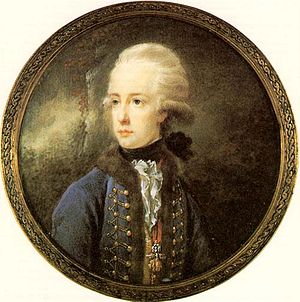
Josef af Østrig (1776-1846) / Biografi / Tidlige liv
Ærkehertug Josef, ca. 1788
Ærkehertug Josef af Østrig var en østrigsk ærkehertug, der var palatin af Ungarn fra 1796 til 1847. Han var søn af den Tysk-romerske kejser Leopold 2. og yngre bror til kejser Frans 2.